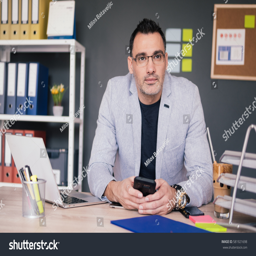
another day at the office